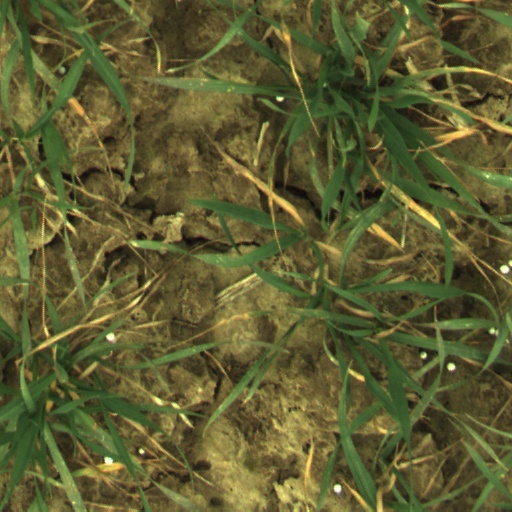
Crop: wheat